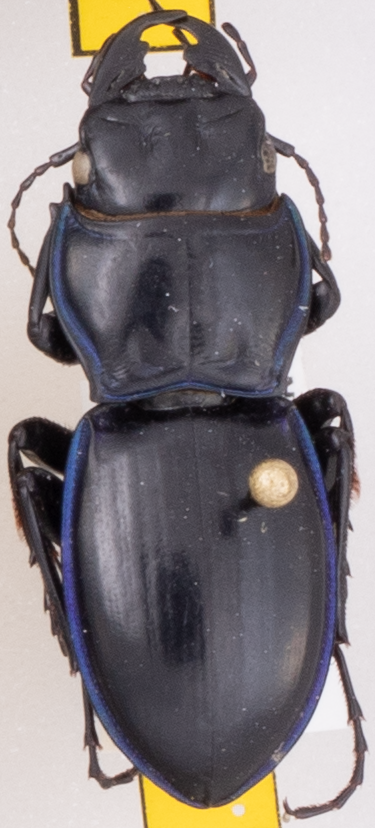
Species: Pasimachus elongatus
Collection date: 2021-08-30
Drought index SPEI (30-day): -0.21
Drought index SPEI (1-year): -0.232
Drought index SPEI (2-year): -0.03